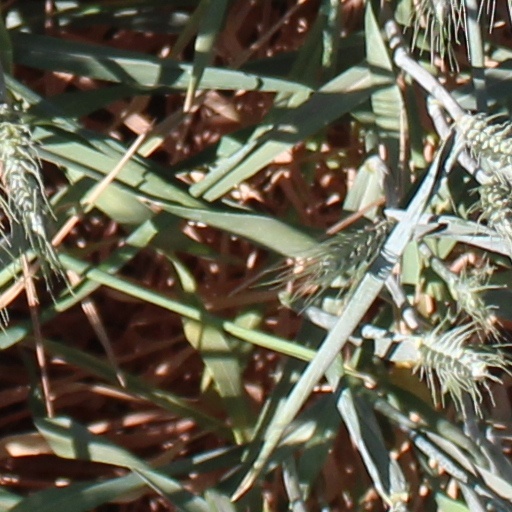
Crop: wheat